Supplemental nursing system

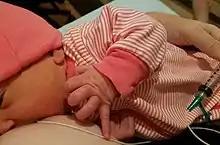
4-day-old infant latched and nursing with supplemental nursing system

A supplemental nursing system (SNS), also known as a lactation aid, is a device that consists of a container and a capillary tube. It is used to provide additional nutrients to a baby whose mother has low milk supply. During breastfeeding, the end of the tube is placed alongside the mother's nipple so that both the tube and the breast are in the infant's mouth.